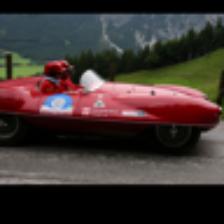
Label: NonHuman